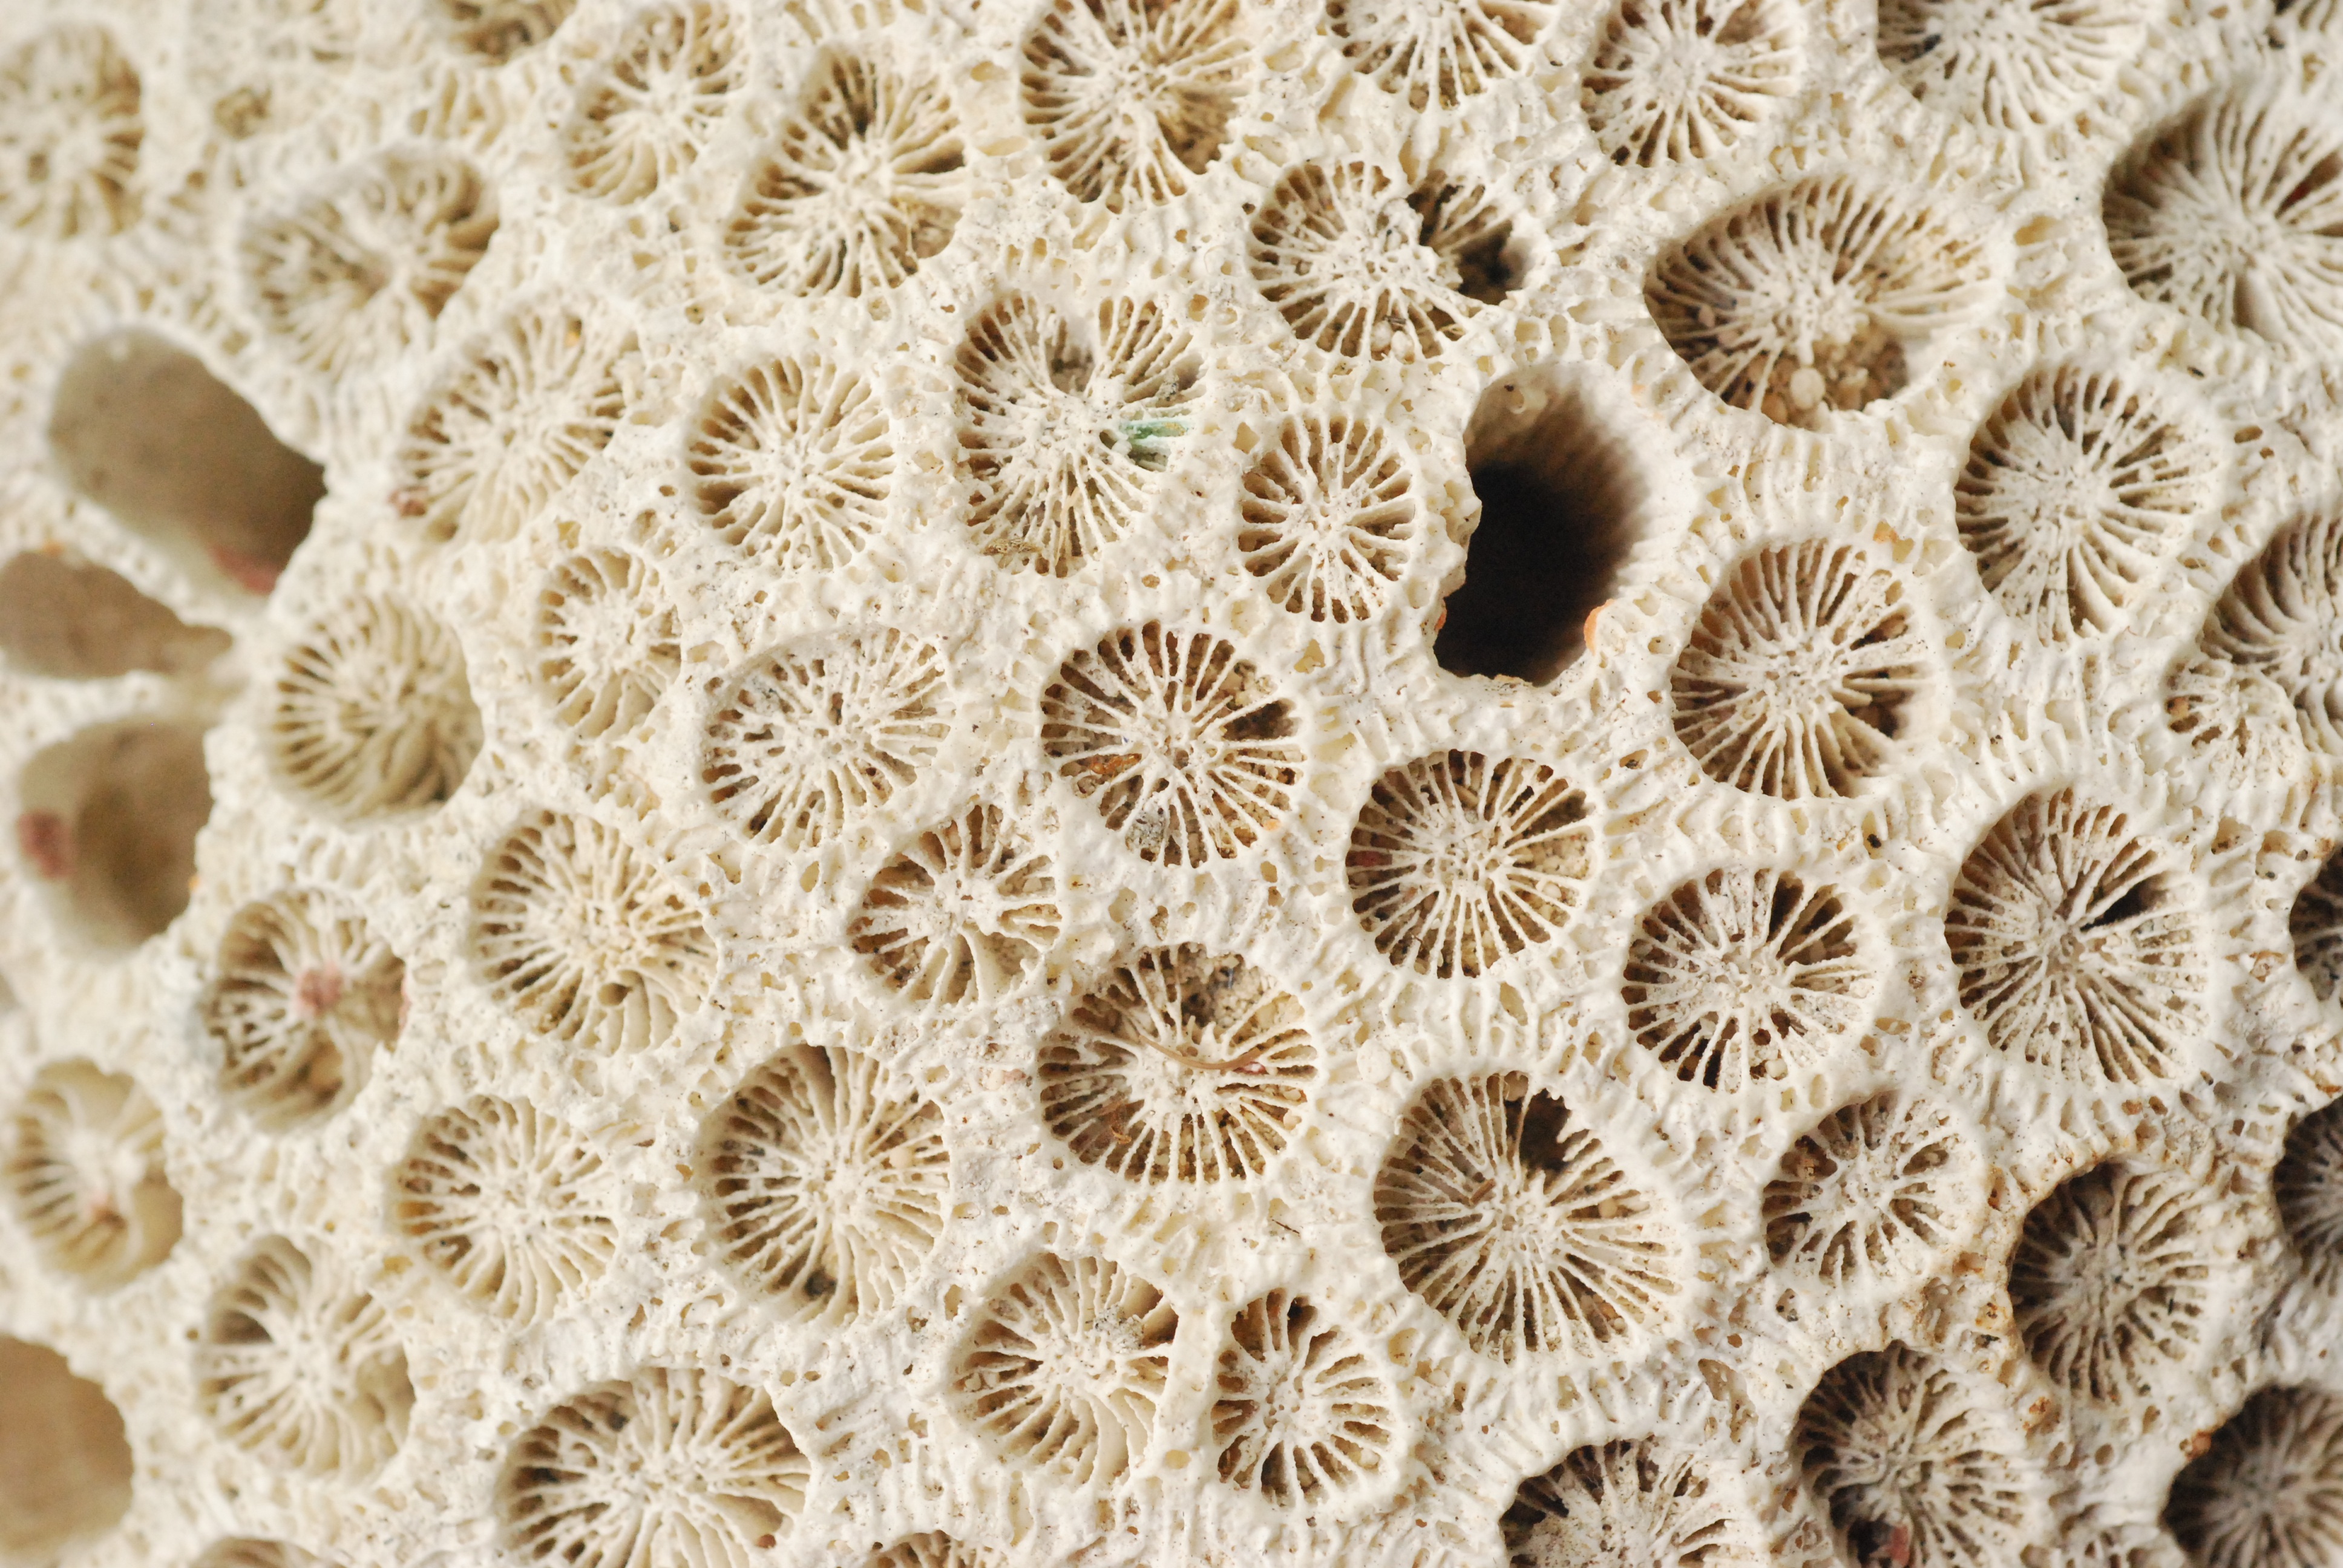
sea, pattern, material, circle, coral, invertebrate, reef, textile, art, design, cnidaria, ecosystem, corals, doily, marine biology, marine invertebrates, stony coral